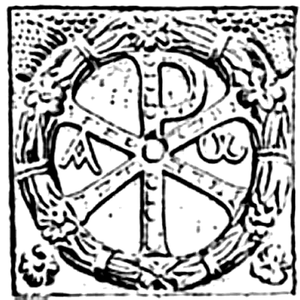
Un monogramme est un emblème qui réunit plusieurs lettres en un seul dessin, avec ou sans ornements supplémentaires. Comme tout emblème, il représente une personne, une entité ou un groupe. Il peut aussi servir à signer, à marquer un sceau, des meubles ou tout autre objet appartenant au propriétaire ou au titulaire du monogramme.
"L'ensemble de l'œuvre de René Guénon cherche à présenter une vision globale de ce qu'il appelle « la Tradition » c'est-à-dire la connaissance ""transmise"", d'origine métaphysique ou non-humaine.